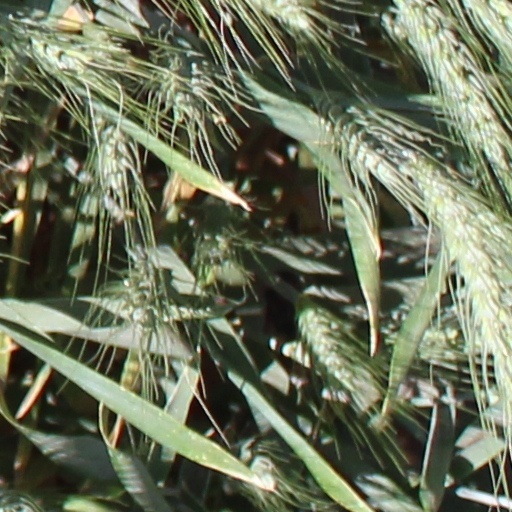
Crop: wheat